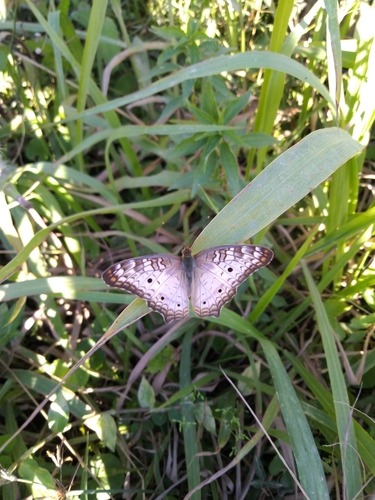
Scientific name: Anartia jatrophae
Common name: White peacock
Family: Nymphalidae
Order: Lepidoptera
Pollinator type: Primary pollinator
Habitat: Gardens, parks, and open areas
Geographic range: Southern United States to Argentina
Conservation status: Least Concern